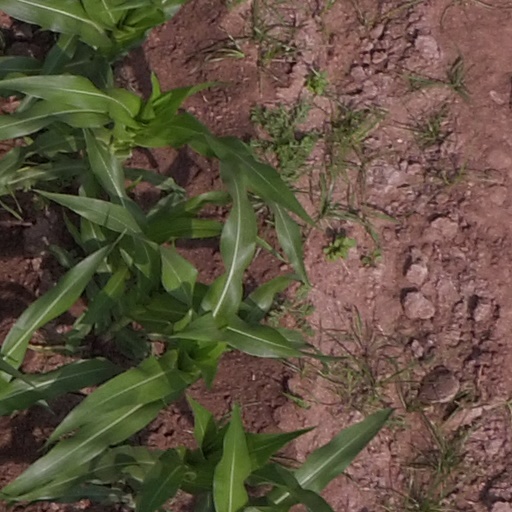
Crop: maize; corn